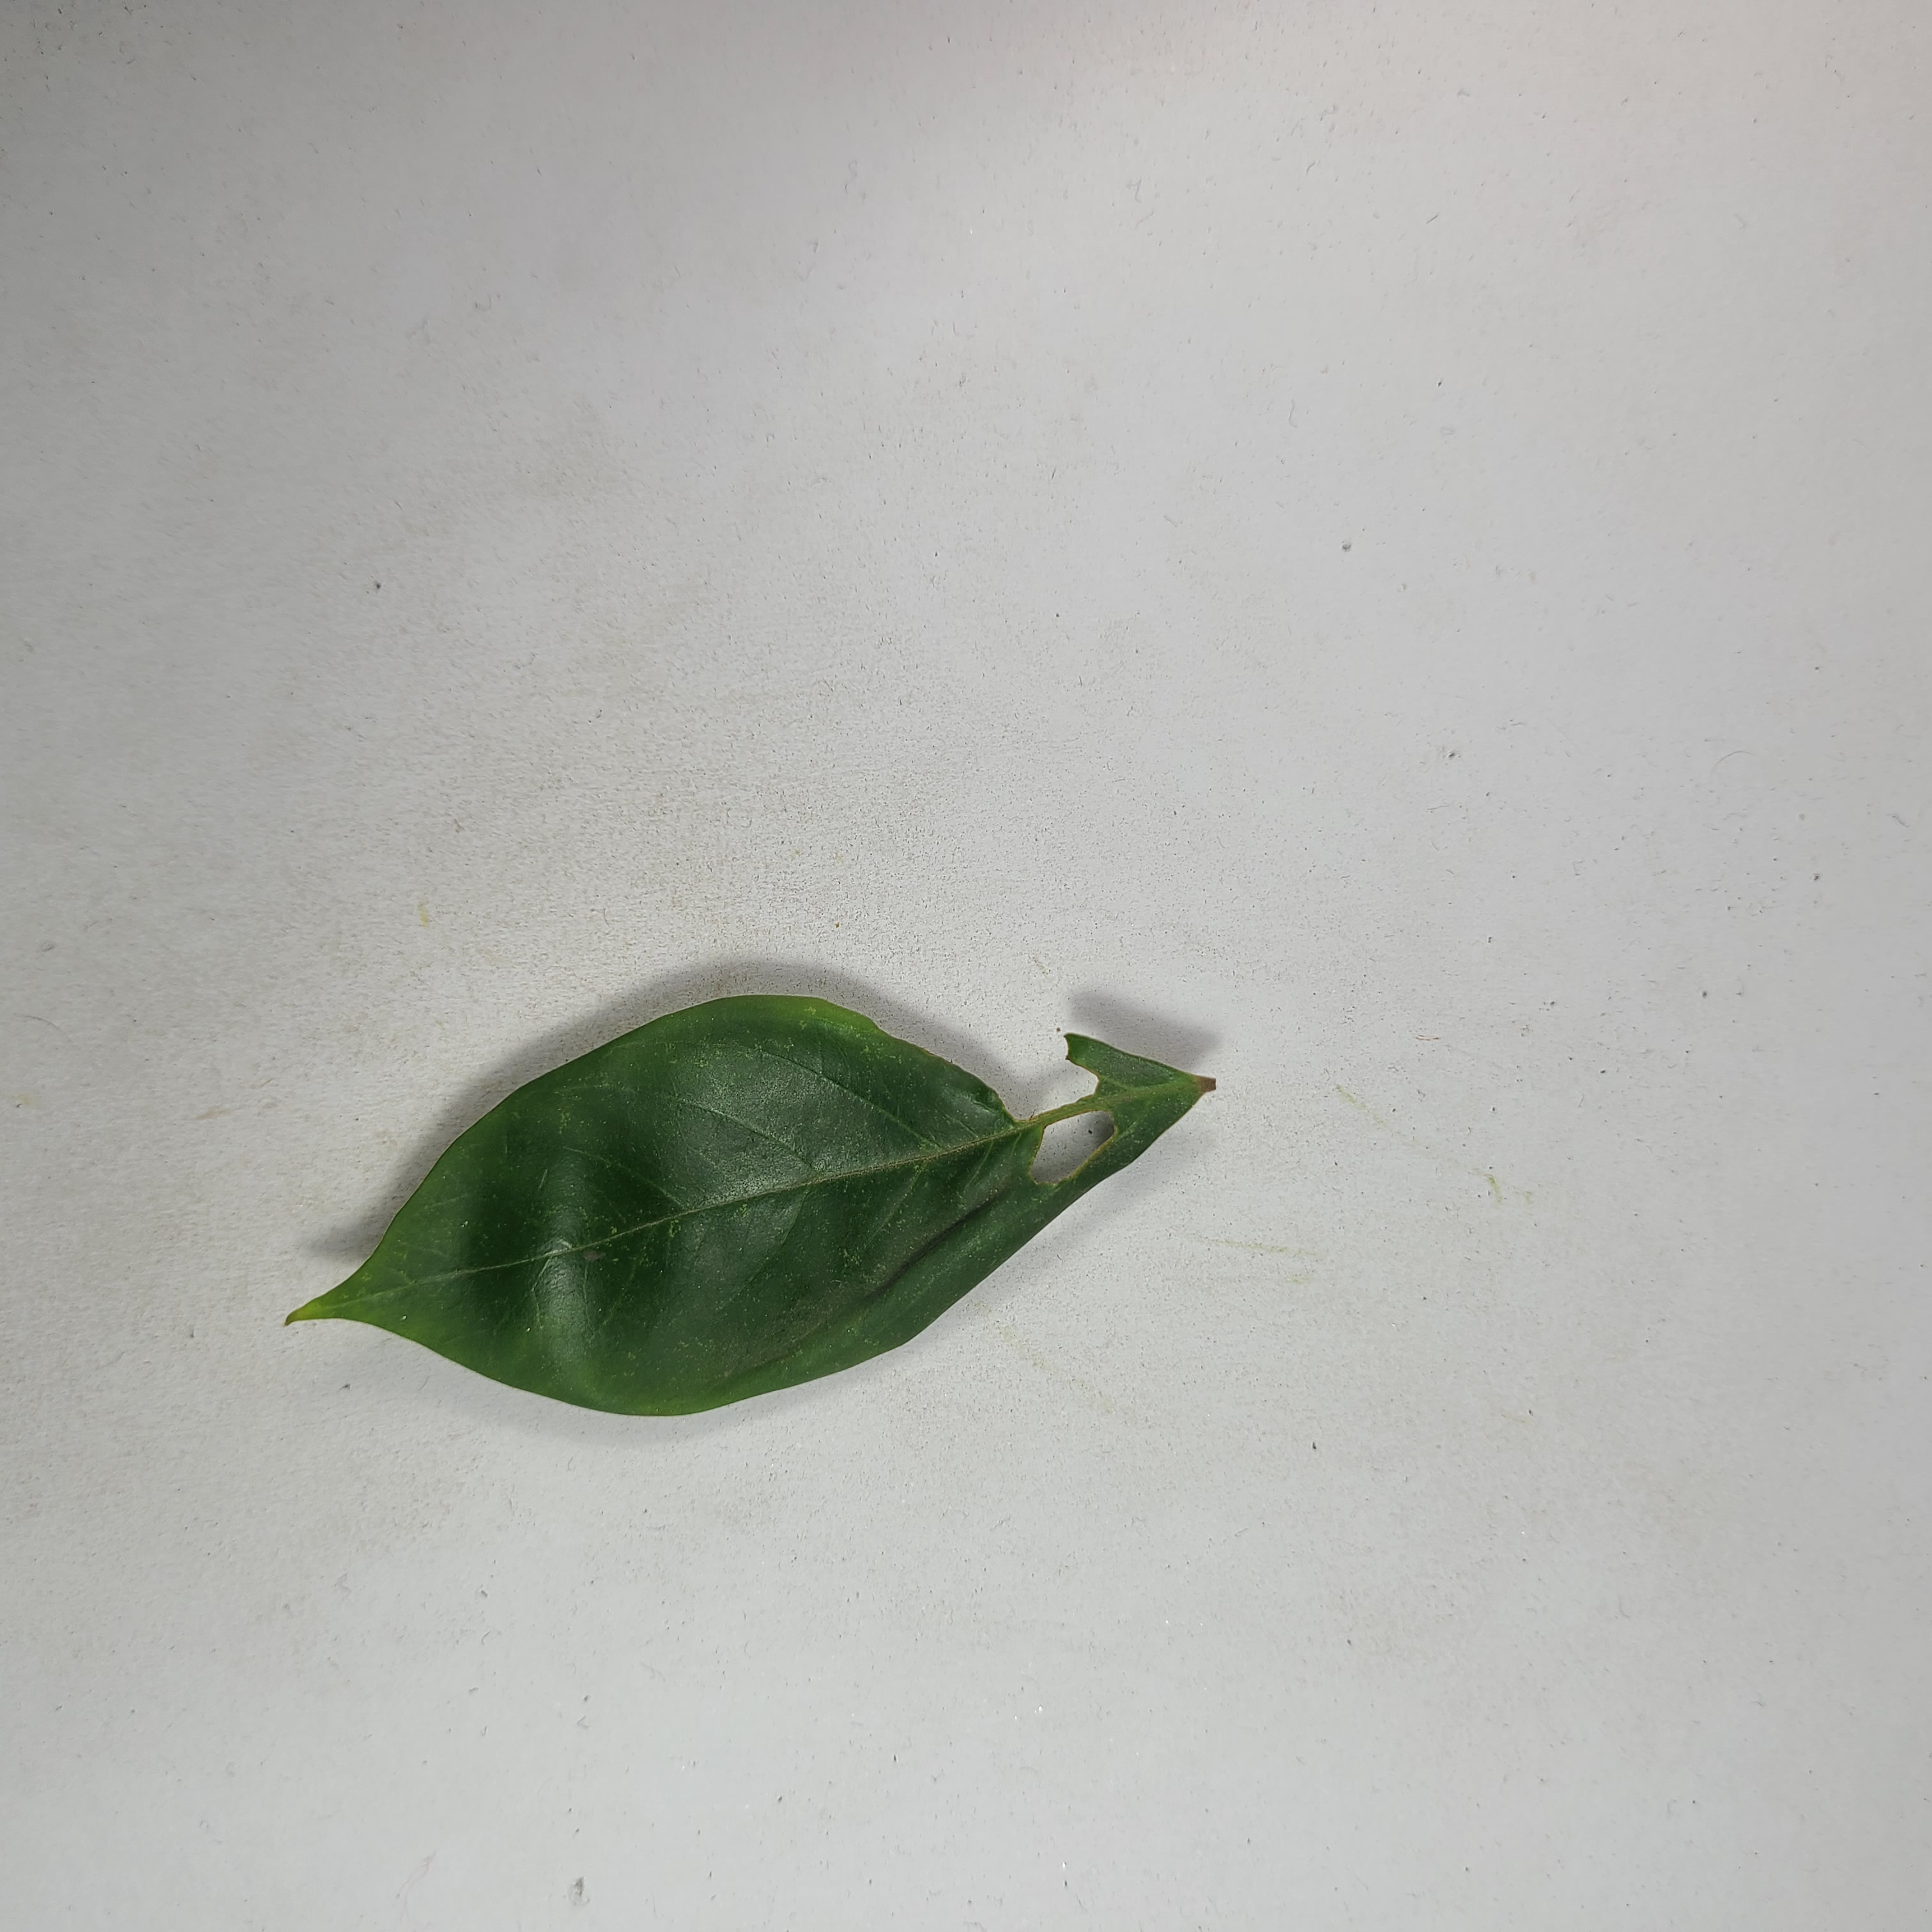
Label: Insect Hole leaves